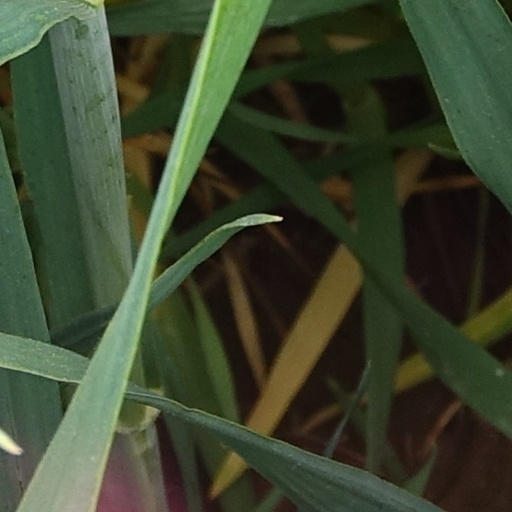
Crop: wheat